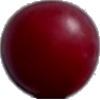
Label: Cherry Wax Red 1